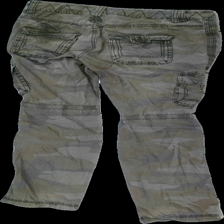
View: back
Type: Trousers
Category: Men
Brand: Edc (Esprit De Corps)
Colors: Green, Grey
Material: ?
Pattern: Geometric print
Cut: Cropped
Size: 38
Season: All
Holes: Major
Damage: hål i skrev + fickor
Damage location: middle center
Damage 2: hål
Damage 2 location: middle center
Price range: <50
Recommended usage: Export
Description: camouflage mönstrade (och färgade) byxor med hål fram + skrev, saknas knappar på fickor bak + hål där
Comment: saknas knappar på fickor bak